2014 Kaohsiung gas explosions

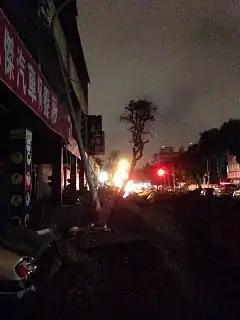
Aftermath of the explosion at a road in Kaohsiung

On 31 July 2014, a series of gas explosions occurred in the Cianjhen and Lingya districts of Kaohsiung, Taiwan, following reports of gas leaks earlier that night. Thirty-two people were killed and 321 people were injured.